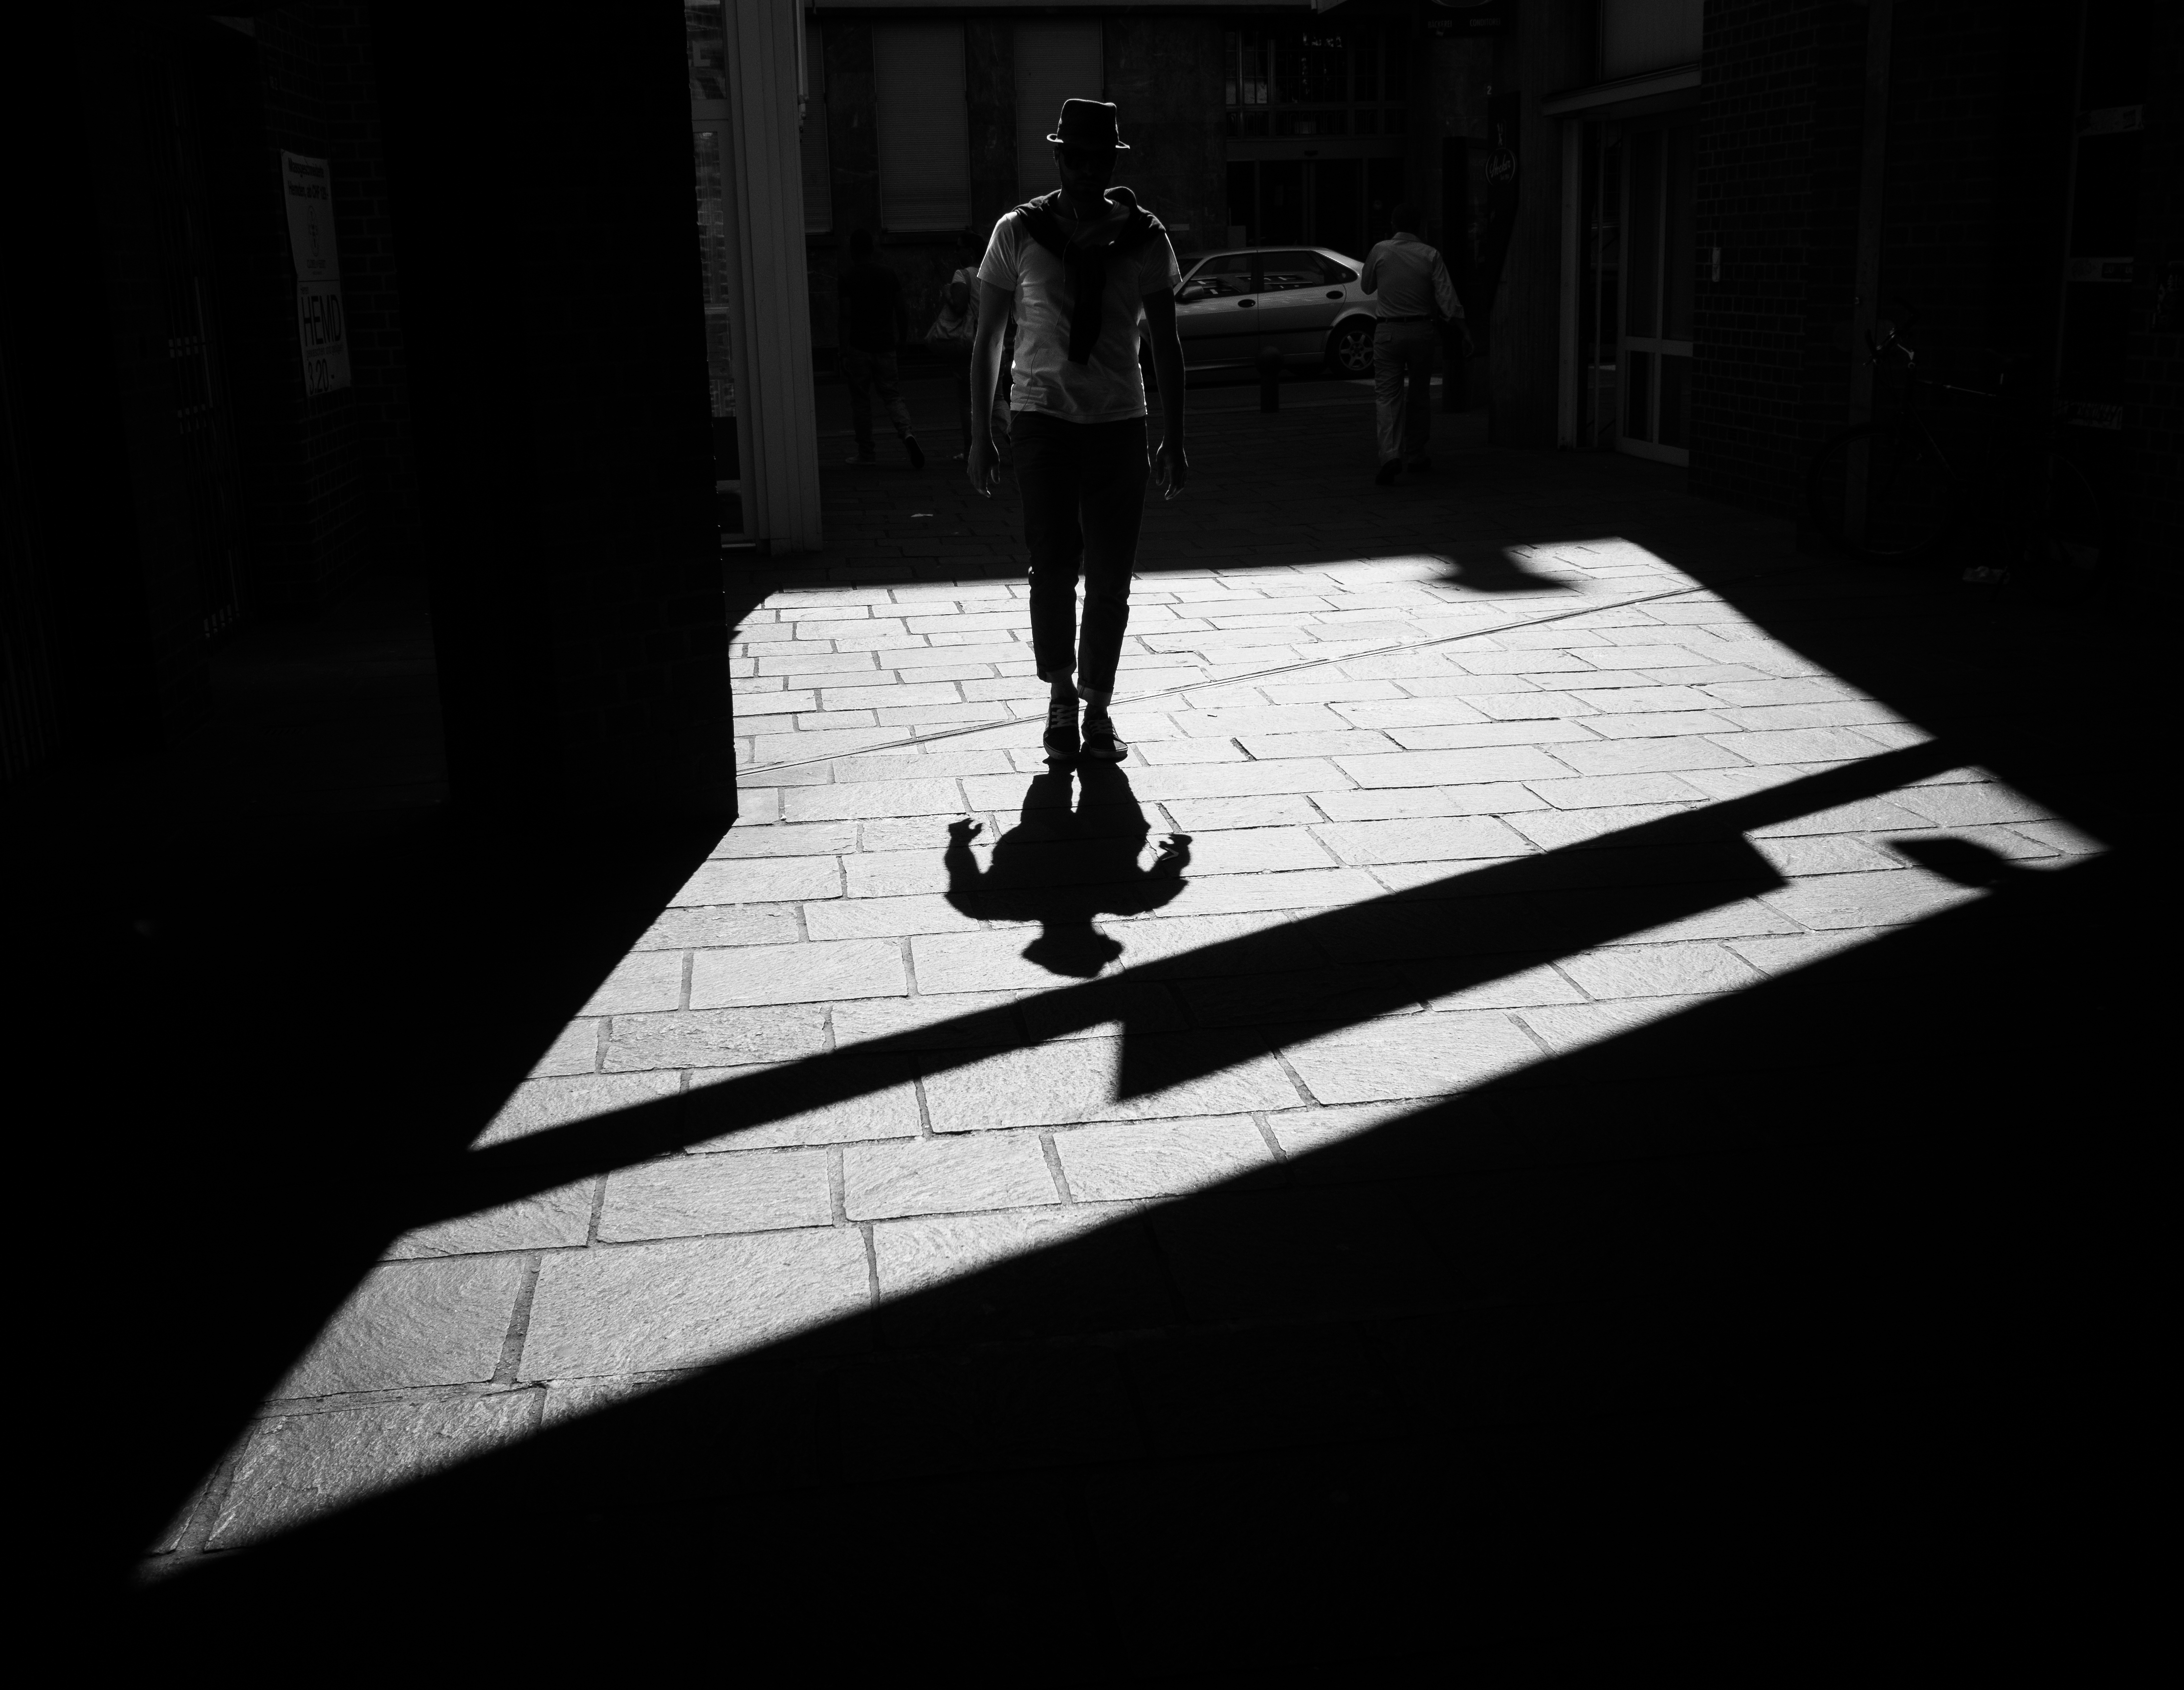
black and white, white, street, photography, shadow, darkness, black, monochrome, streetphotography, flickr, art, thomas, olympus, photograph, omd, image, fuji, shape, leica, monochrom, leuthard, screenshot, hcb, thomasleuthard, monochrome photography, film noir